Regensberg Castle

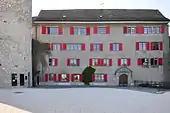
Palas and the tower

Situated in the north of the round tower, the palas also largely survived the devastating fire of 1540. In 1583 and 1585 it was replaced by "Vogt Vogel" by a three-story building, which largely corresponds to the today's northern palace wing. The area was surrounded by the economic structures – wash house, stables, gardens, chapel – and separated with a wall and a gate leading into the "Oberstadt" area. In 1883 a children's home has been set up in the former palas, and in 1890 the main building was widened and transformed into a school building which is now used by the "Stiftung Schloss Regensberg" foundation. In the west new buildings were erected, and the "Unteres Haus" building was converted into an accommodation building and a sheltered workshop. Prior the castle's gate and the stable barn were broken.